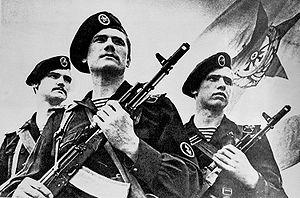
L’infanterie de marine est la force armée amphibie de la marine russe. En service depuis 1705, date de sa création, elle a combattu pendant les guerres napoléoniennes, la guerre de Crimée, la guerre russo-japonaise ainsi que la Première et la Seconde Guerre mondiale. Sous l’ère soviétique, c’est sur décision de l'amiral Gorshkov que la marine russe s’est vue dotée d’une infanterie de marine qui interviendra à travers le monde à de nombreuses reprises. Après la chute de l’Union soviétique, les troupes de marine russes connaissent des temps difficiles avec l’ensemble des forces armées soviétiques, se caractérisant par une nette diminution en matériel et effectif.